Atari 810

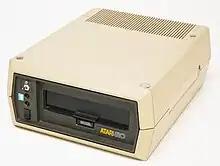
An Atari 810 floppy disk drive with a worn door-open button. The toggle switch in the upper left is a user modification.

The Atari 810 is the official floppy disk drive for the Atari 400 and 800, the first two models of Atari 8-bit computers. It was released by Atari, Inc. in 1980.